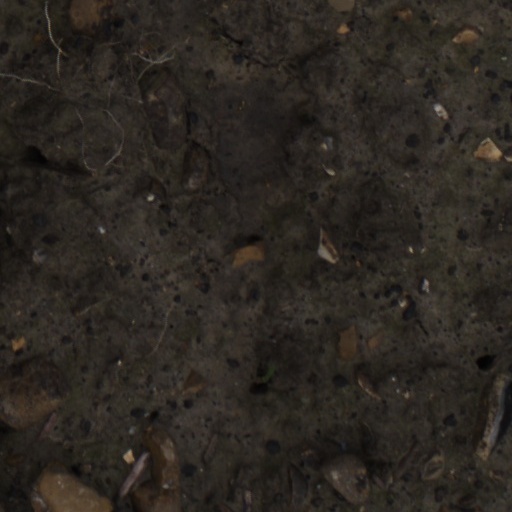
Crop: wheat